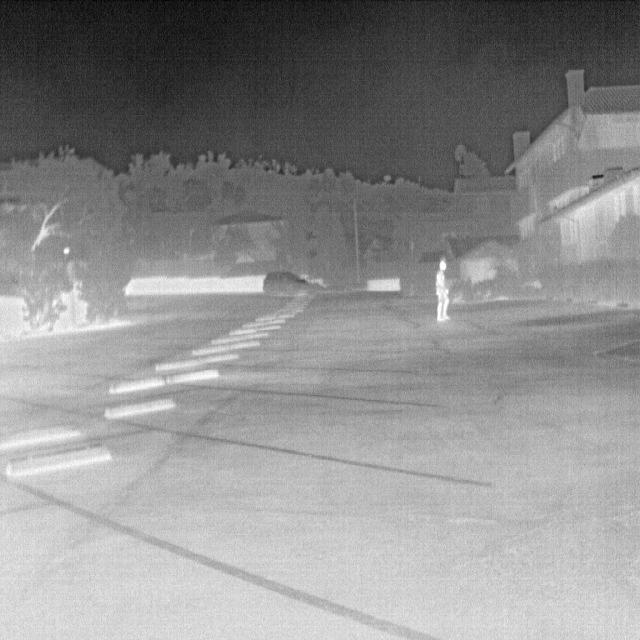
Detected objects:
label: person